The Man Who Wouldn't Get Up and Other Stories

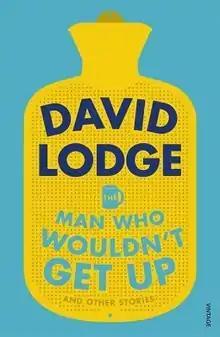
First edition

The Man Who Wouldn't Get Up and Other Stories is the first collection of short stories by David Lodge.